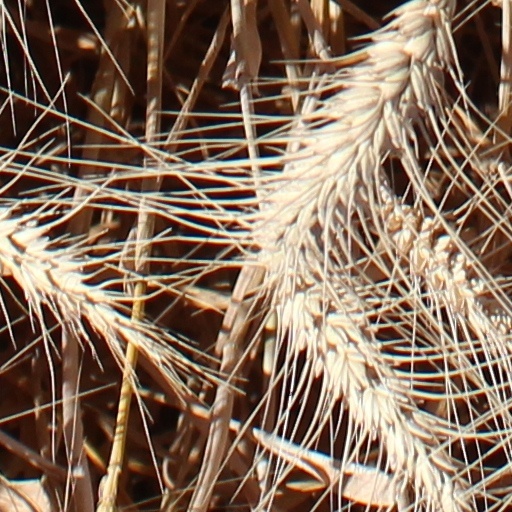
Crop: wheat